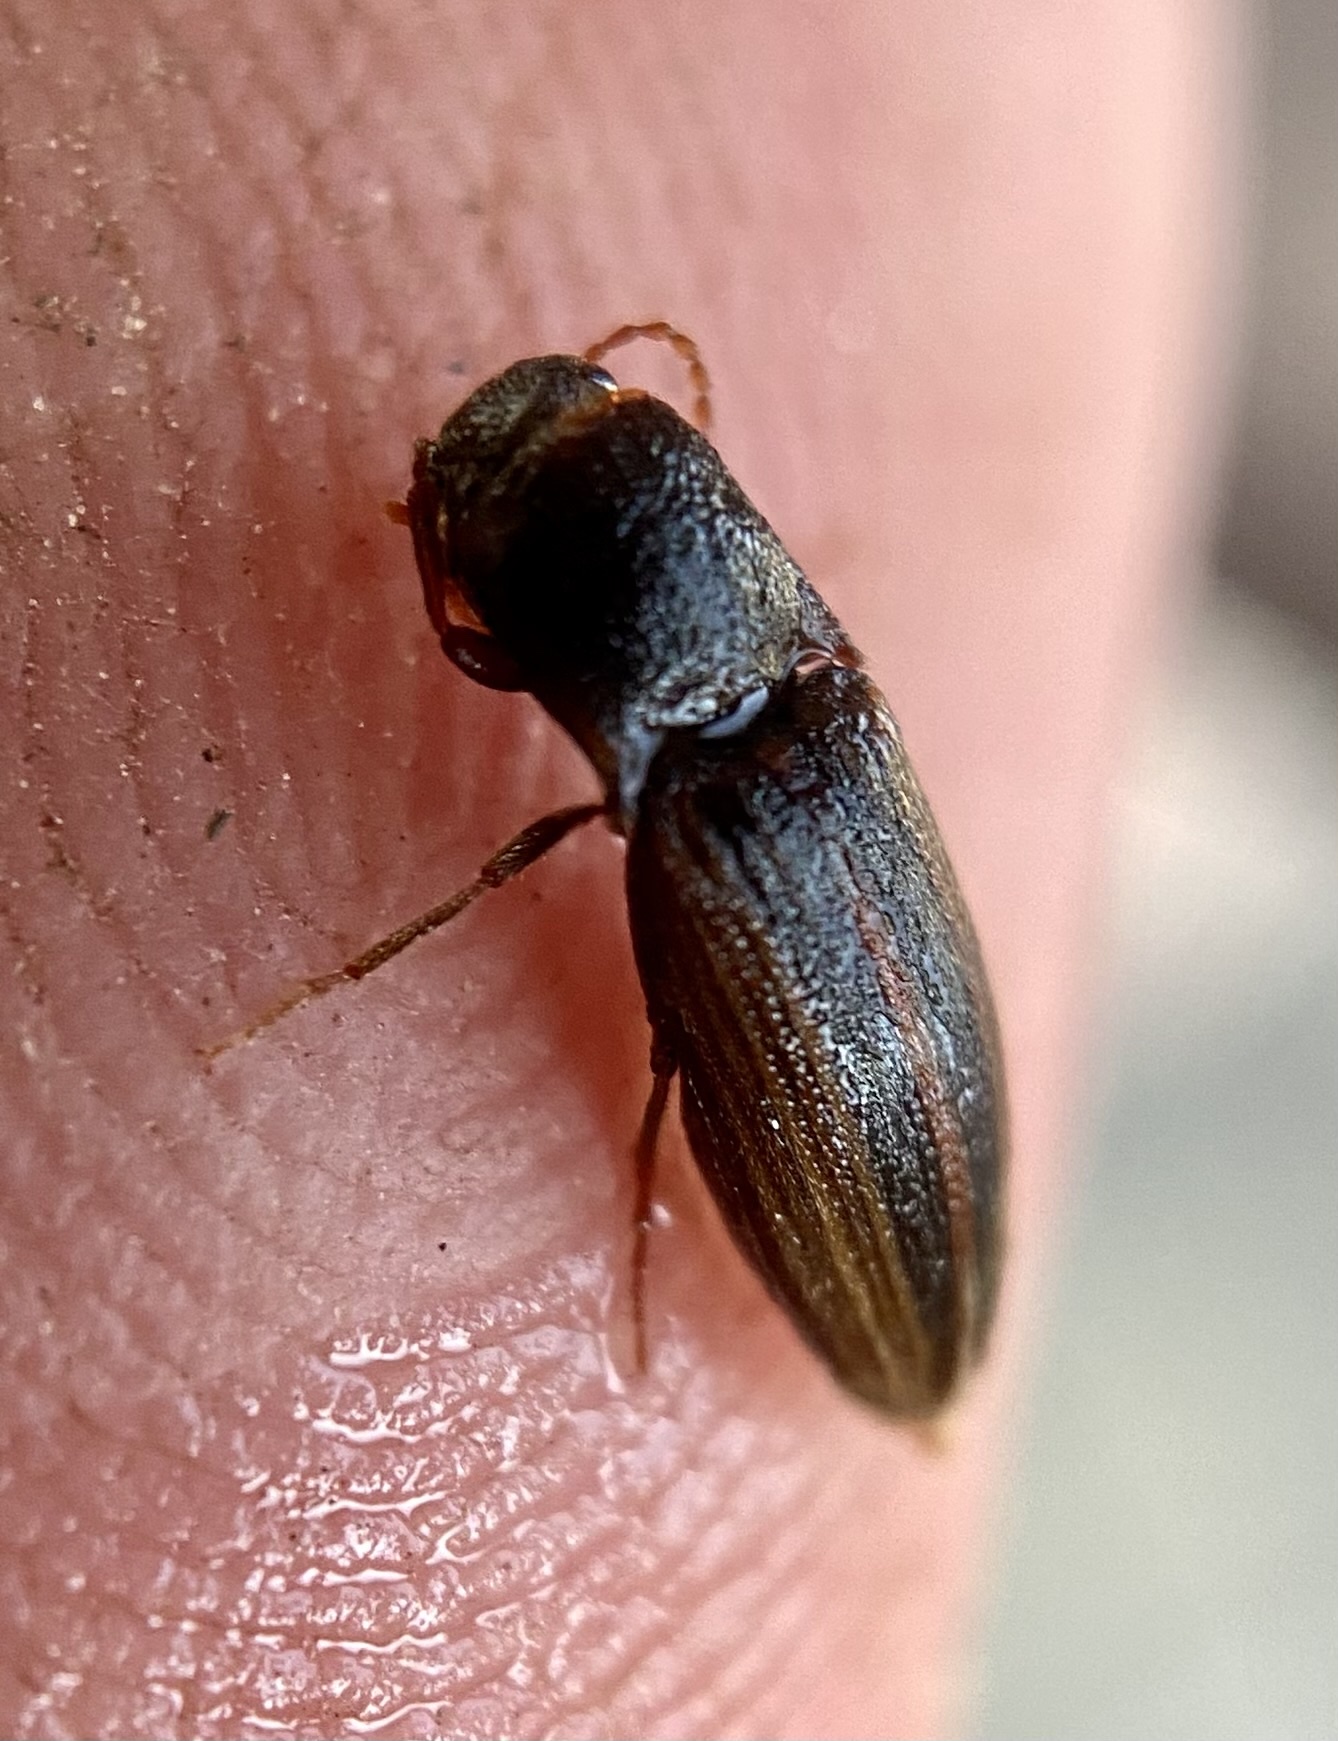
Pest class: clickbeetles_wireworms